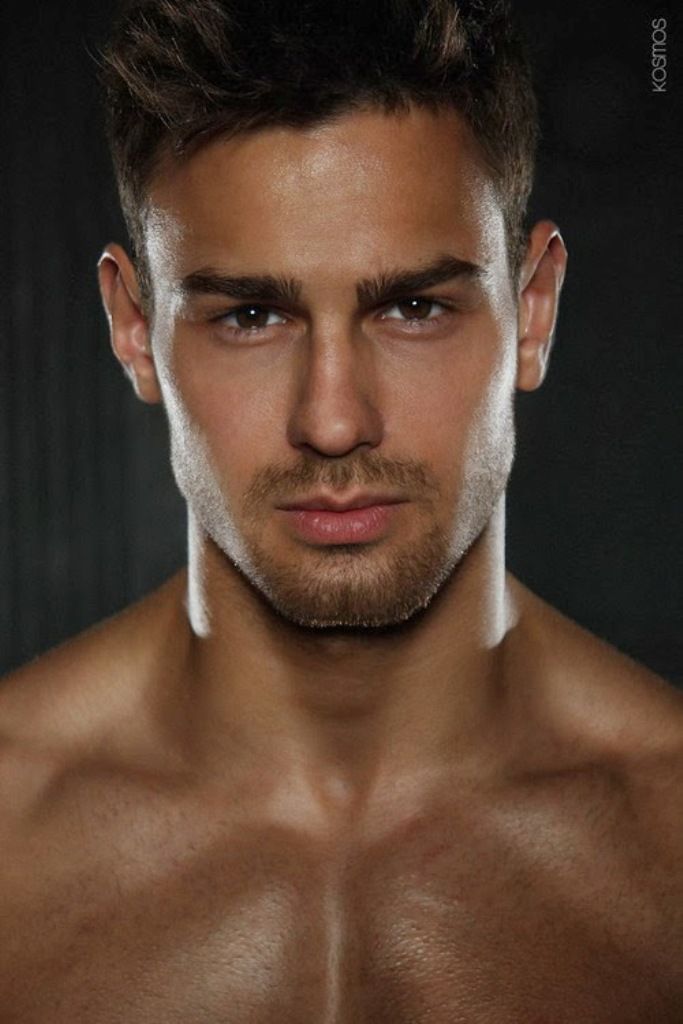
Portrait style: Real Portrait